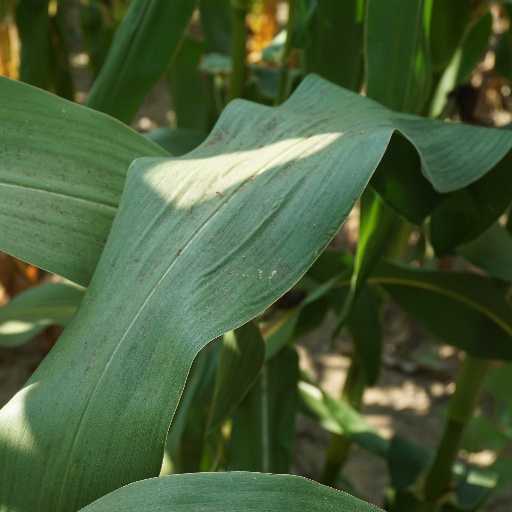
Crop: maize; corn